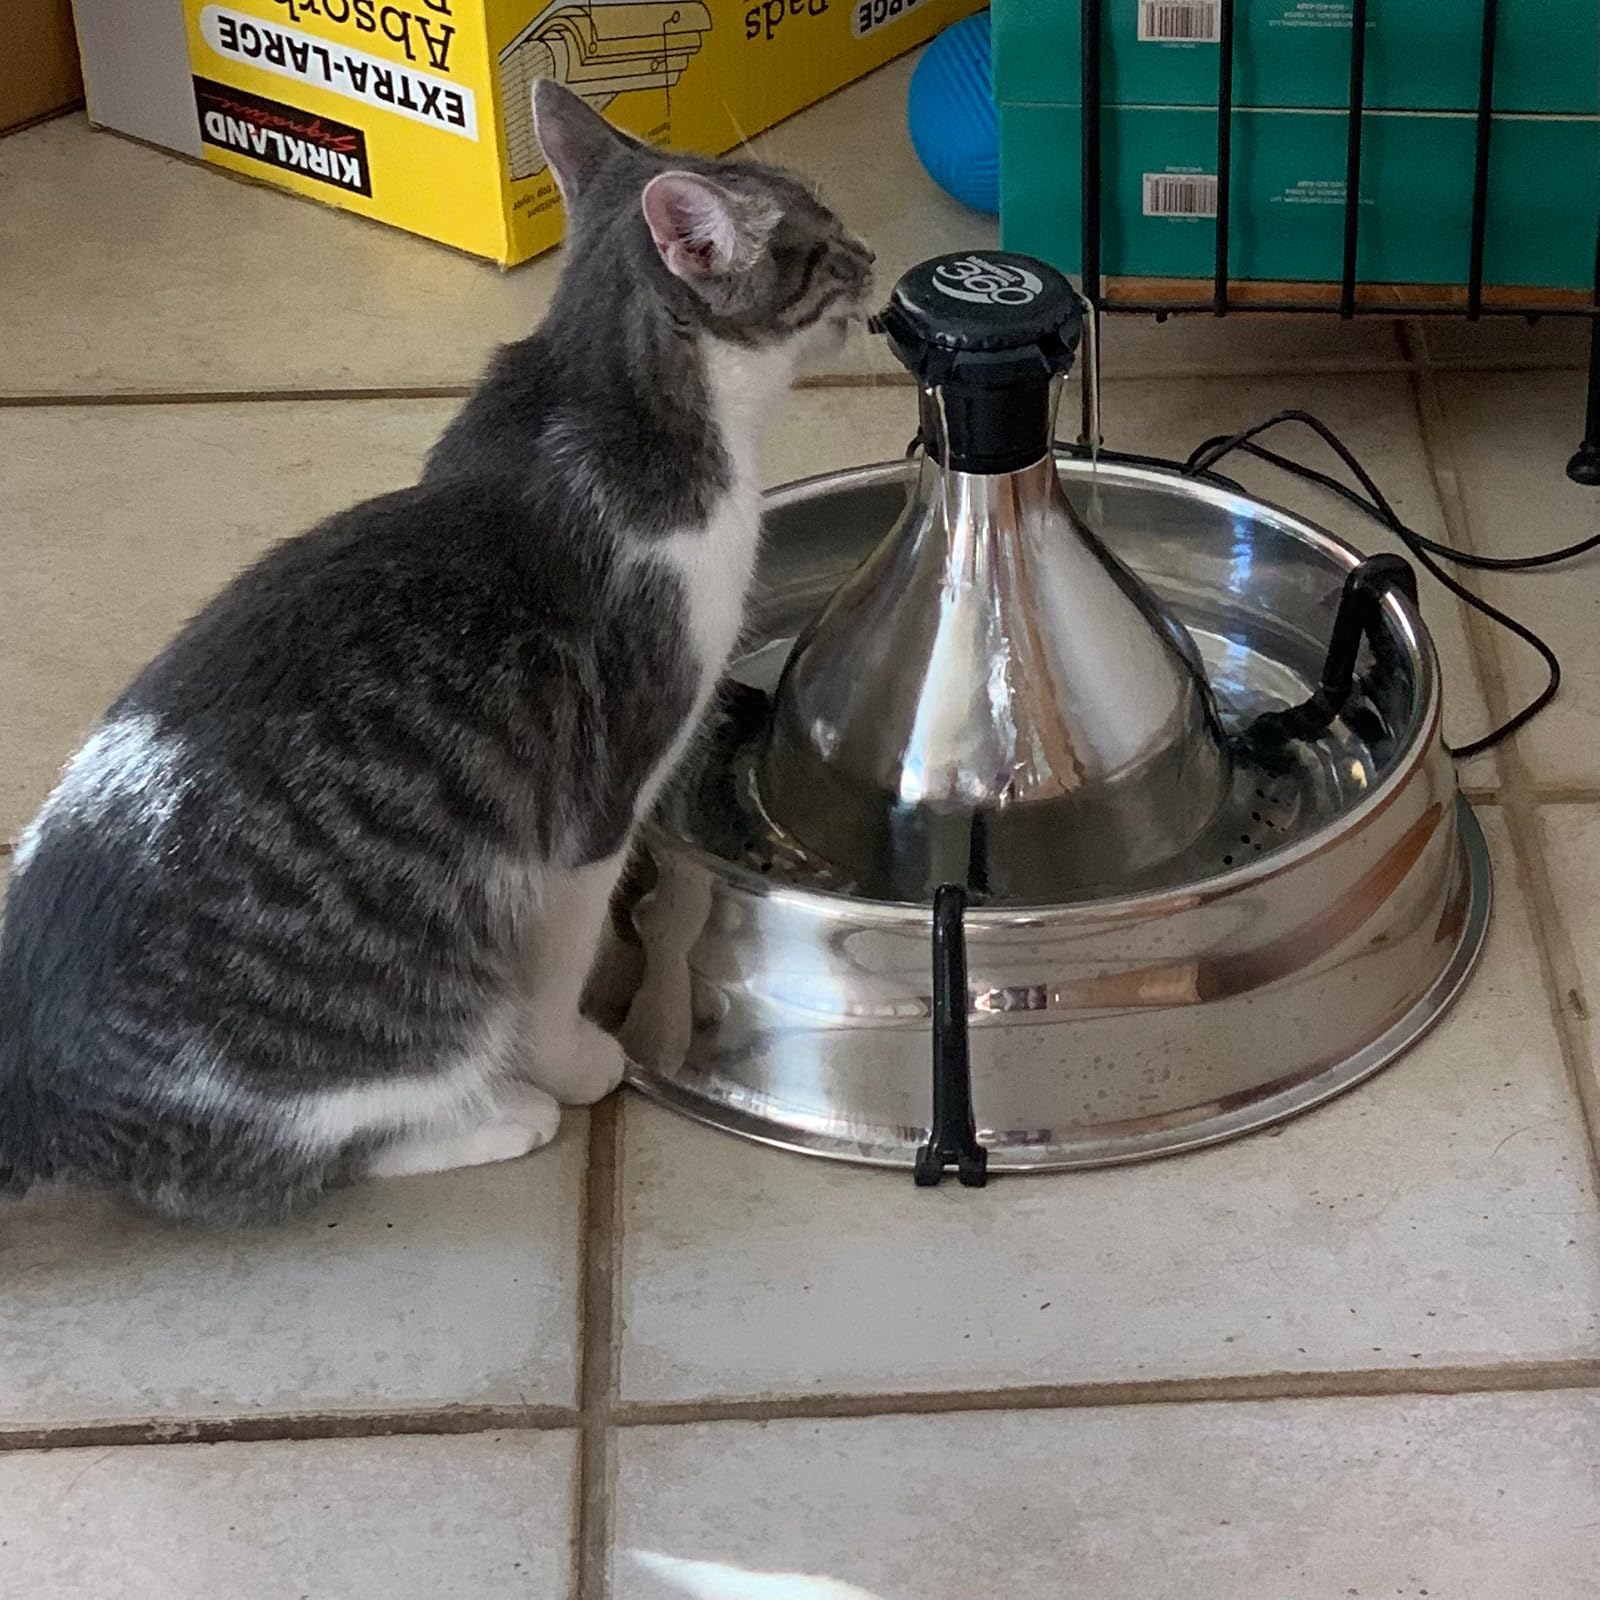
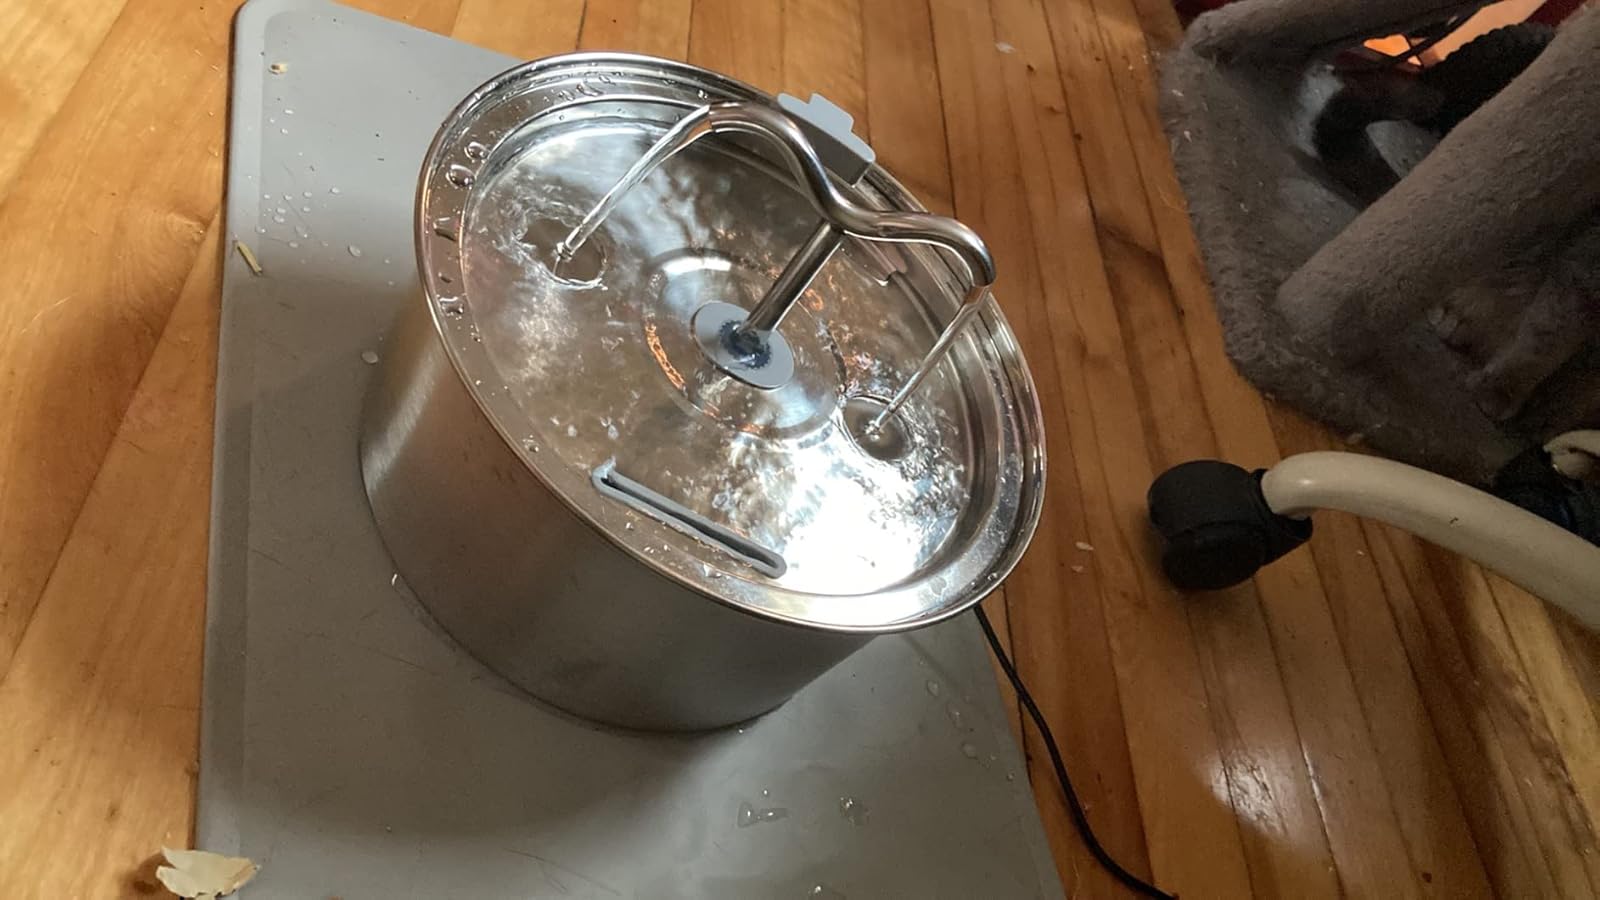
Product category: items_bowl
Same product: no